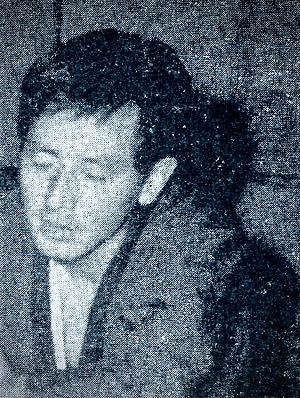
Kinji Fukasaku, né le 3 juillet 1930 et mort le 12 janvier 2003, est un acteur, scénariste et réalisateur japonais.